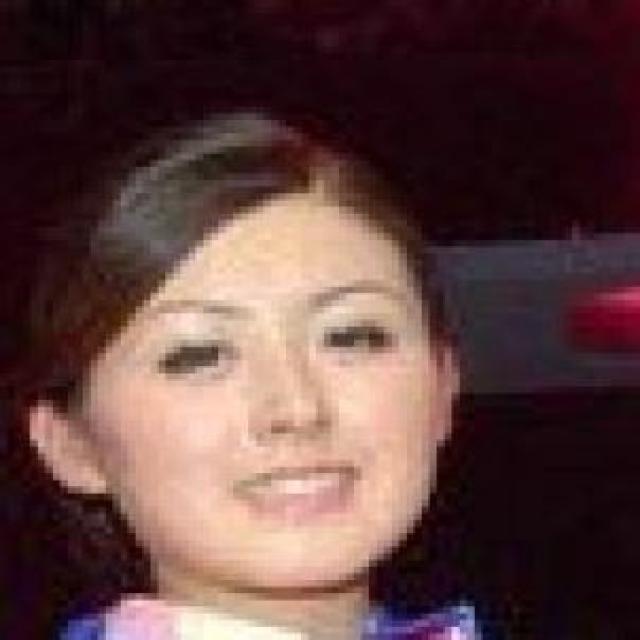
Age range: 21-44